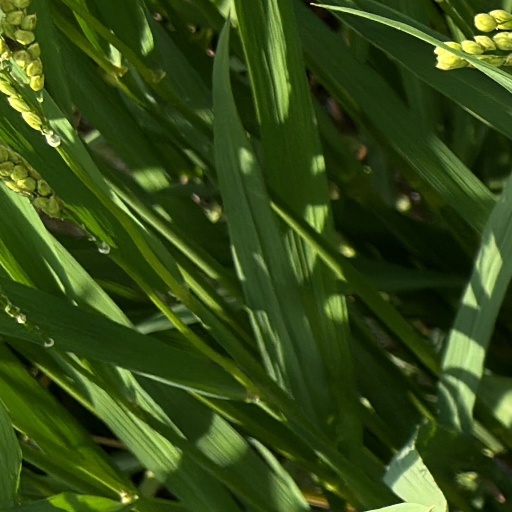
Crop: rice